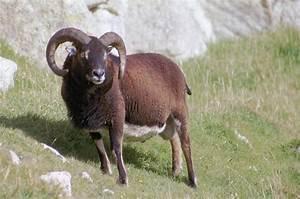
sheep